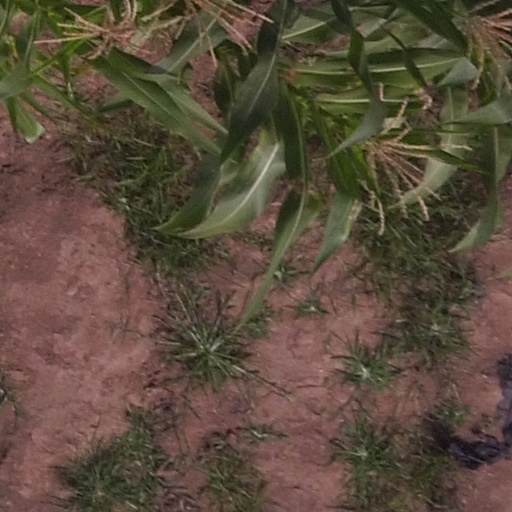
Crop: maize; corn